Thomas Evans (conspirator)

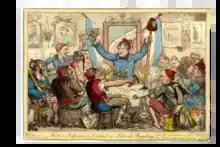
"Modern Reformers in Council", subtitle "vide the Resolutions of the Spa Fields & Spencean Societies", 1818 caricature by Robert Cruikshank, with Henry Hunt shown addressing Spencean admirers (British Museum identification of, left to right, Arthur Thistlewood, John Gale Jones standing, (unknown), presumed Thomas Preston as cobbler, Hunt standing, James Watson, Thomas Jonathan Wooler as an African, a butcher)

In April 1798 Evans was arrested, in a roundup of the United Englishmen. He was not put on trial, but was in detention for three years. It followed the re-arrest in February of Arthur O'Connor at Margate, seeking passage to France. Questioned after his arrest, Evans admitted removing a box of LCS papers from his house after O'Connor was picked up with John Binns; and his role as a signatory, with Robert Thomas Crossfield of the LCS, of an address by Binns for the LCS to the "Irish Nation", which the government had discovered in Dublin.